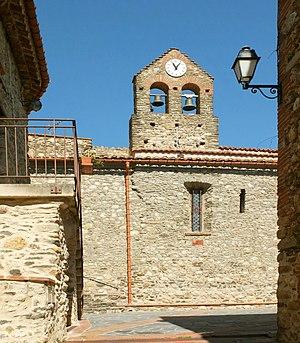
Église Saint-Michel de Vivès, France (vue sud)
Églises possédant un clocher-mur, ou clocher à peigne, clocher-arcade ou campenard.
L'église Saint-Michel de Vivès est une église romane située à Vivès, dans le département français des Pyrénées-Orientales.
Vivès est une commune française située dans le département des Pyrénées-Orientales, en région Occitanie.